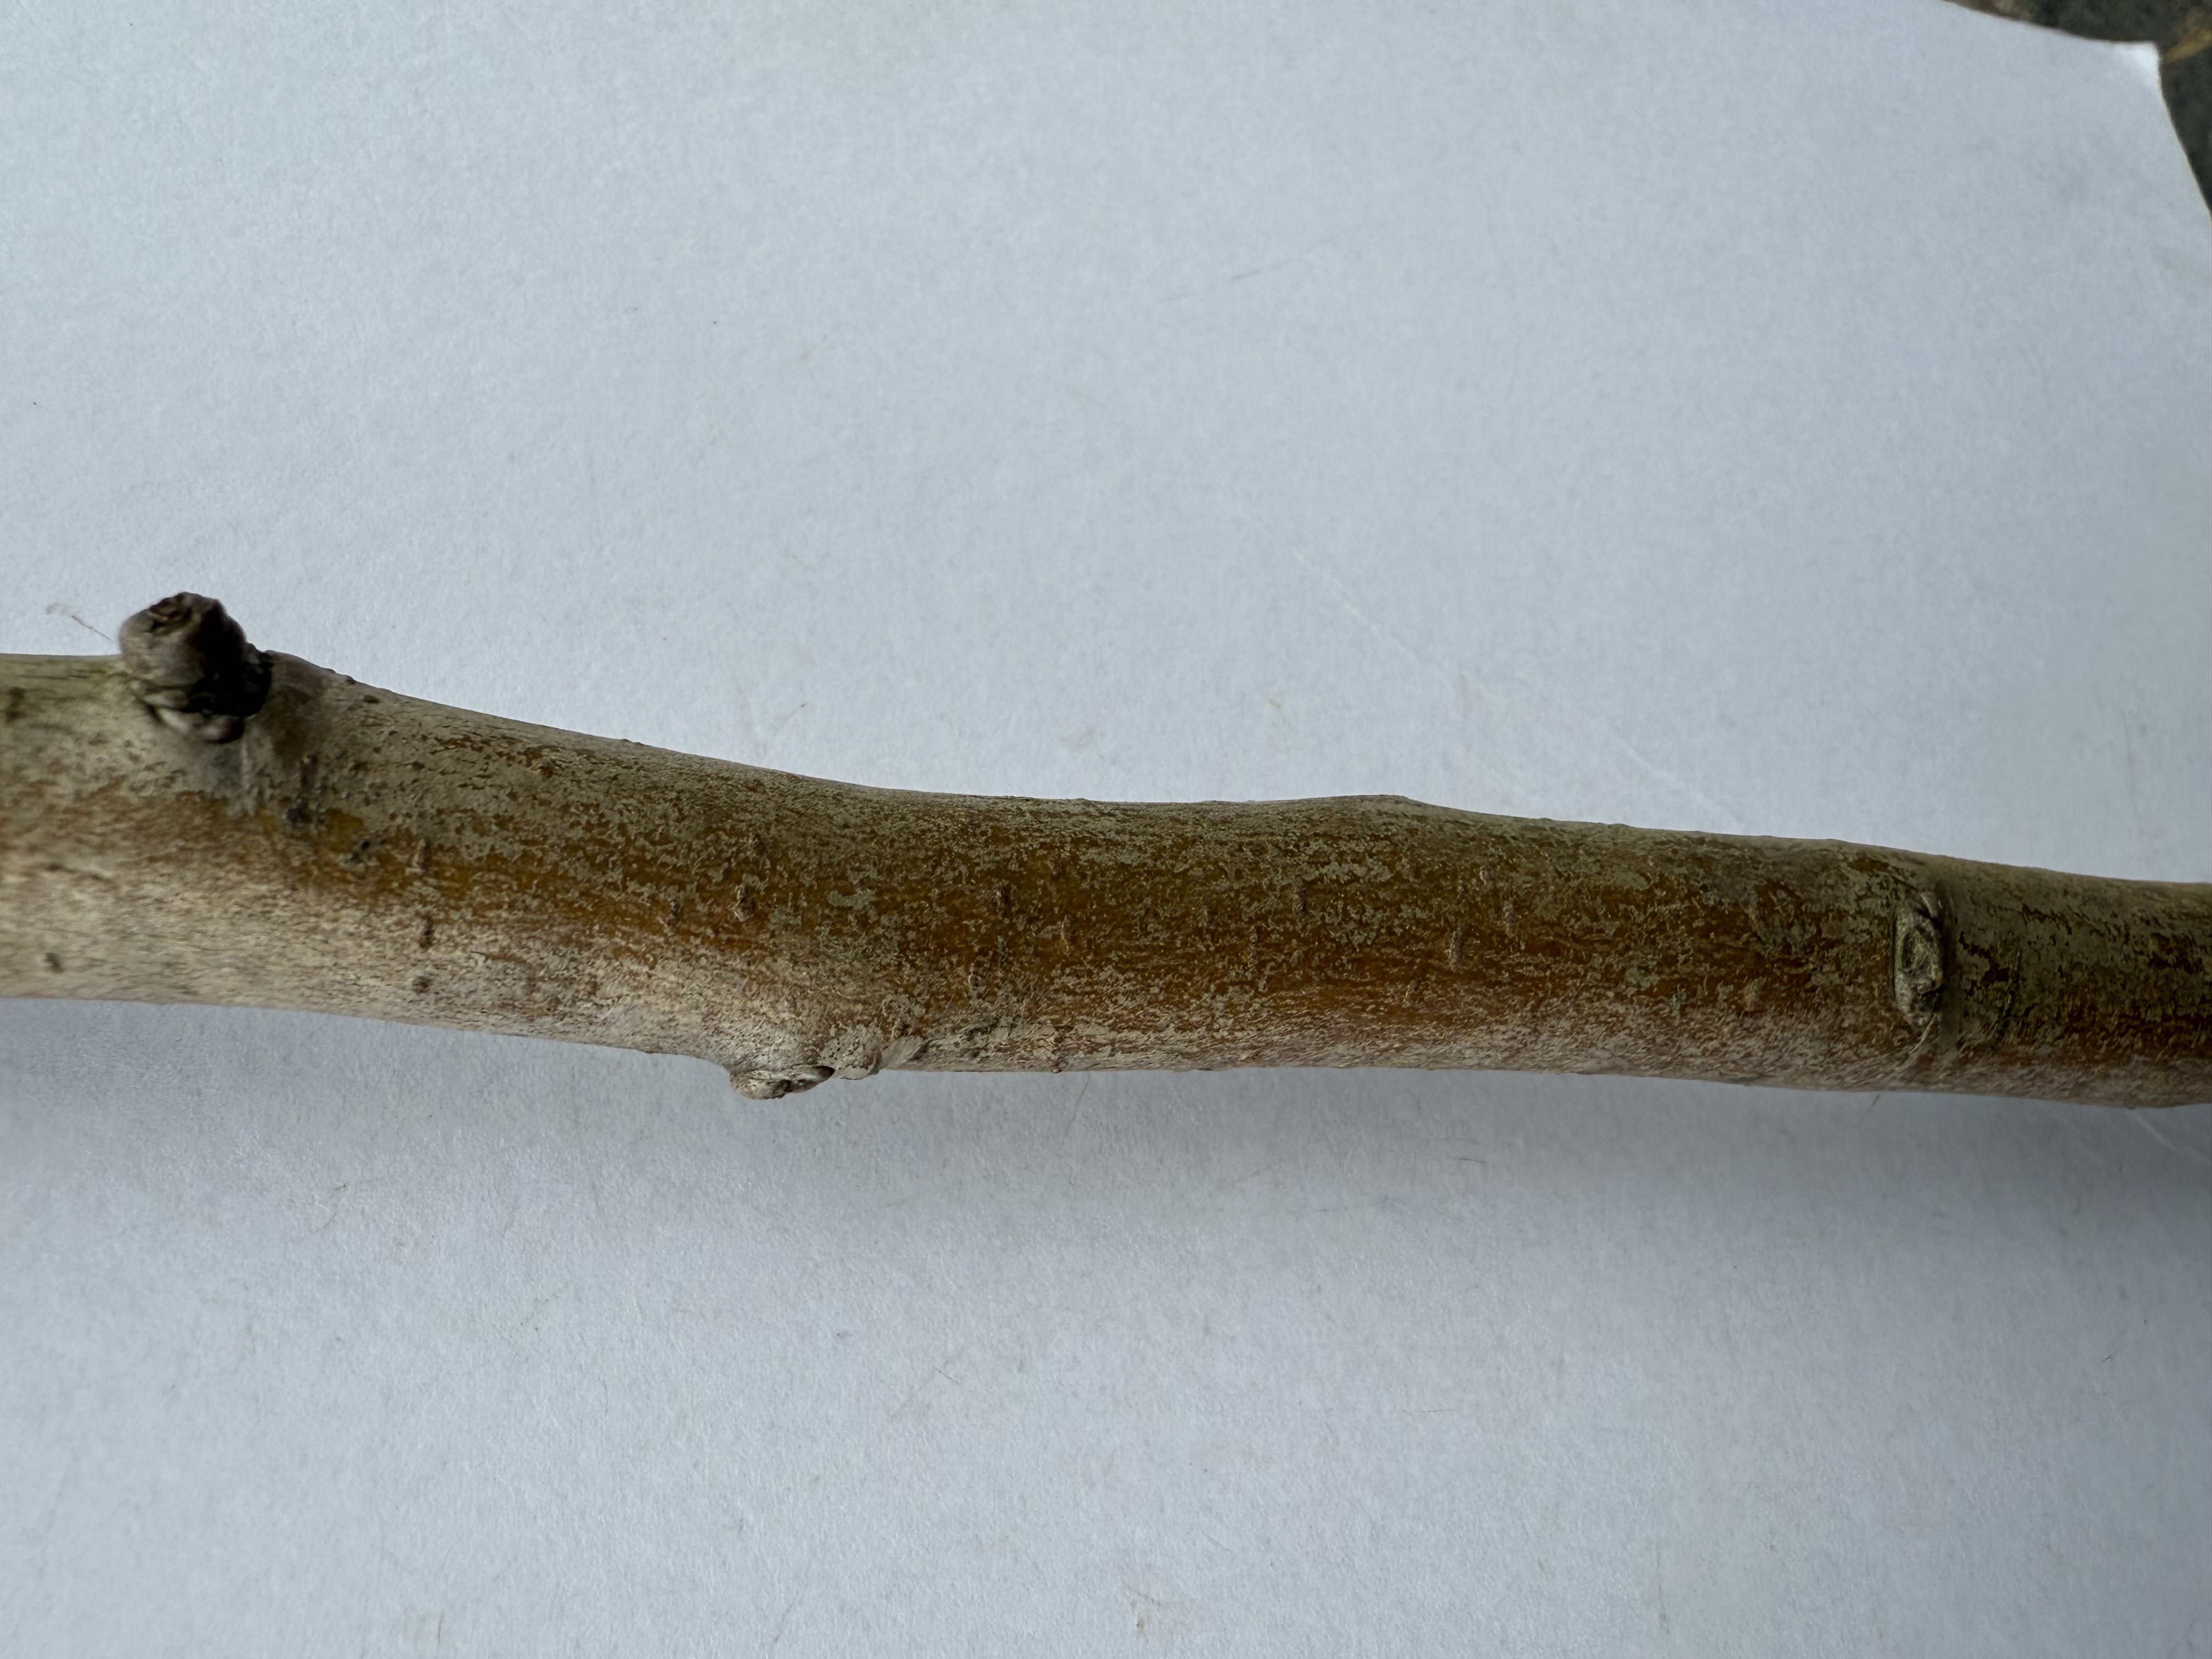
Variety: Santa Maria Pear